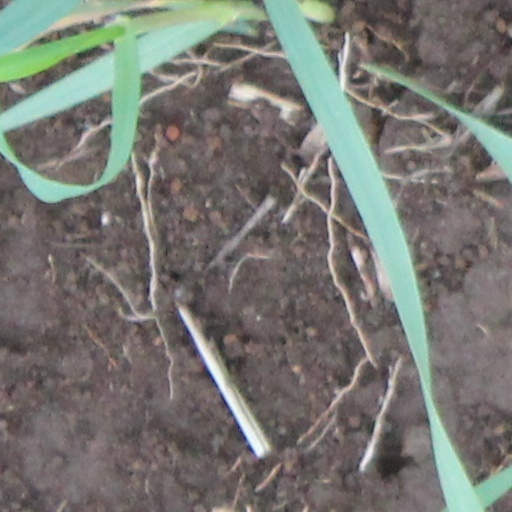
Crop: wheat